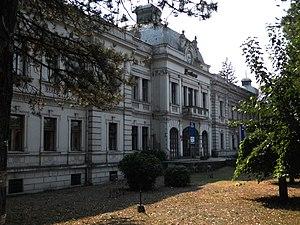
Kragujevac est une ville serbe située dans le district de Šumadija. Kragujevac est le centre administratif du district. Au recensement de 2011, la ville intra muros comptait 150 835 habitants et son territoire métropolitain, appelé Ville de Kragujevac, avec les cinq municipalités qui le composent, 179 417.